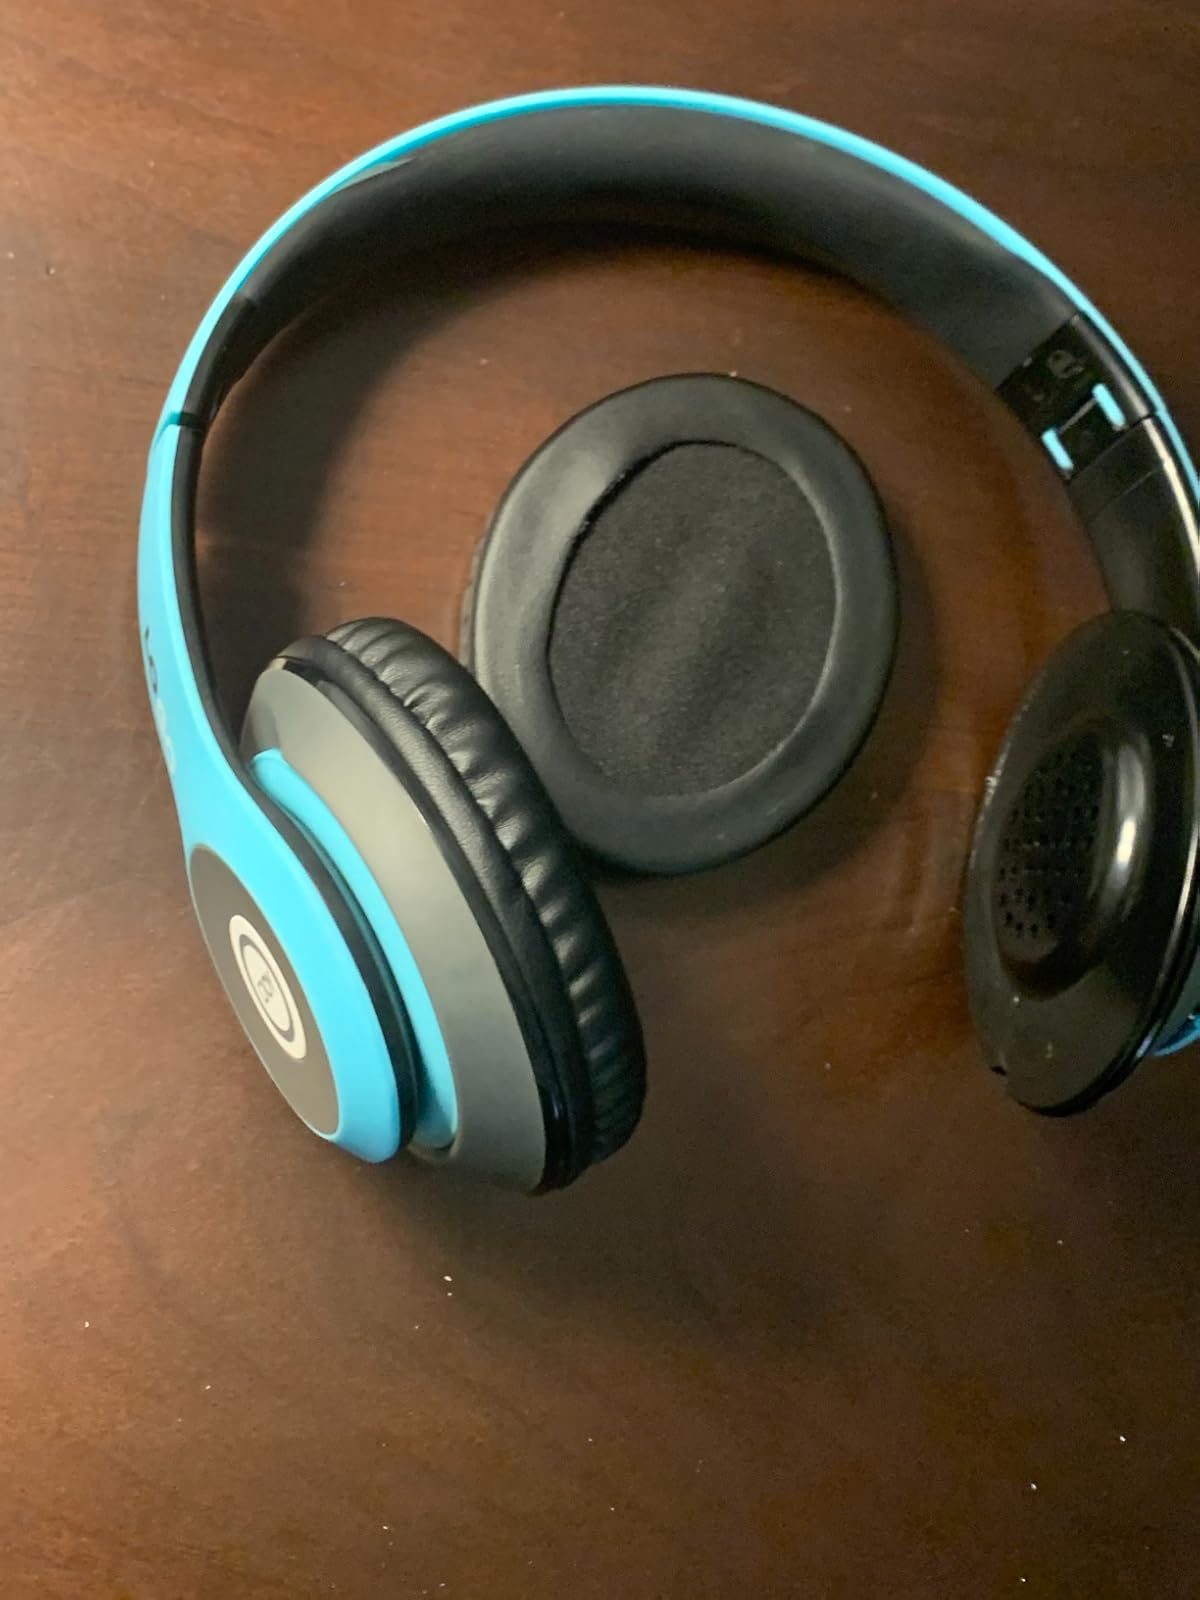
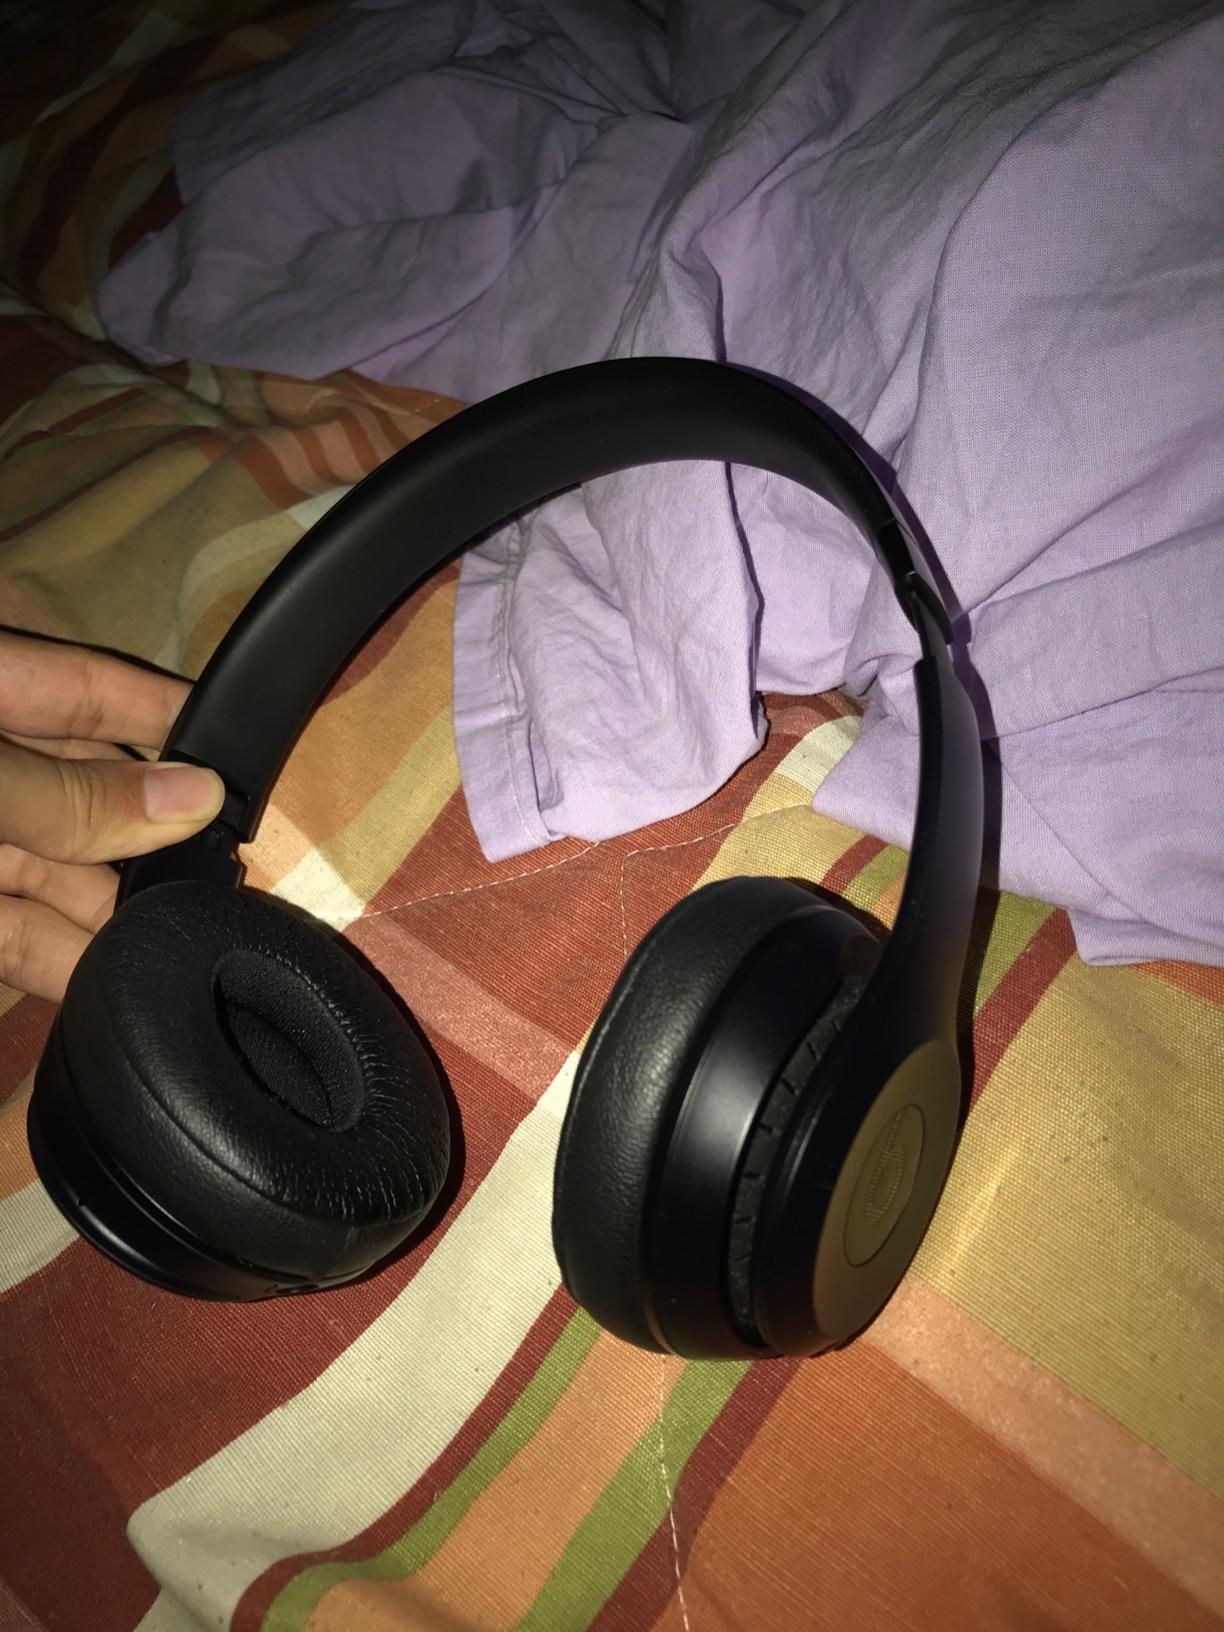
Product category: headphones
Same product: no